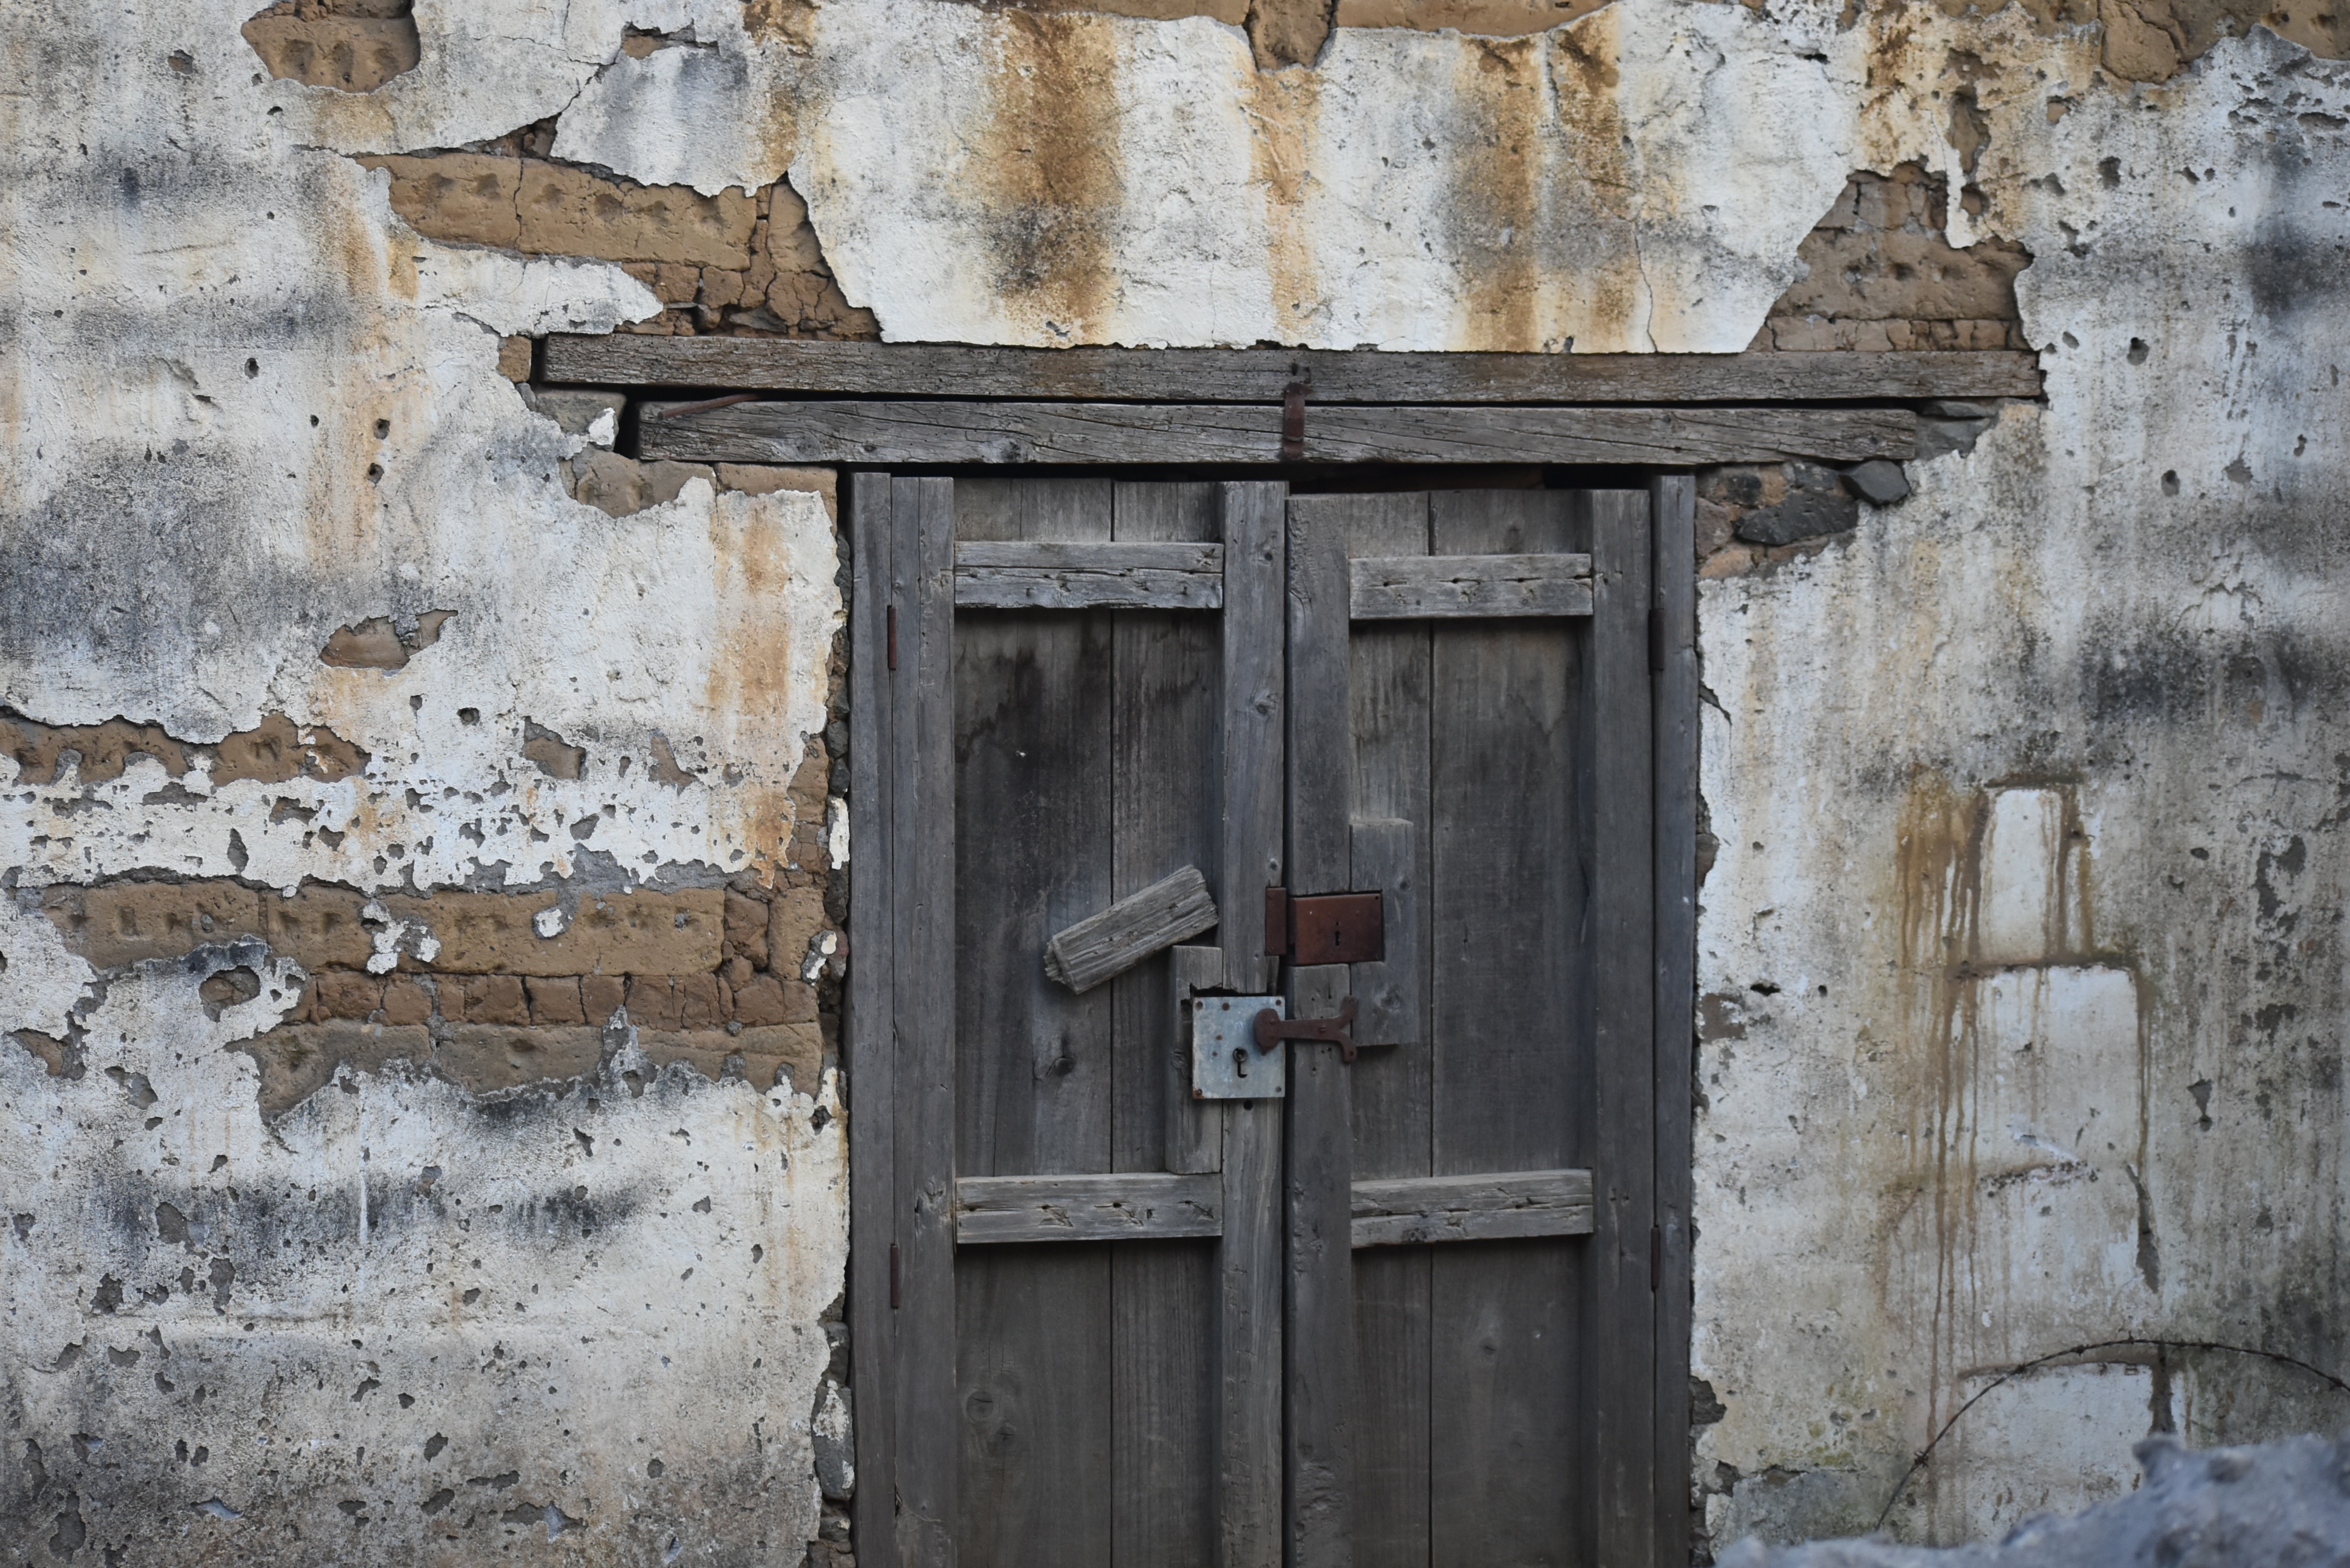
door, old door, village, damage, old, wood, entrance, rustic, wall, window, facade, ruins, stone wall, house